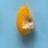
Maize quality: Good